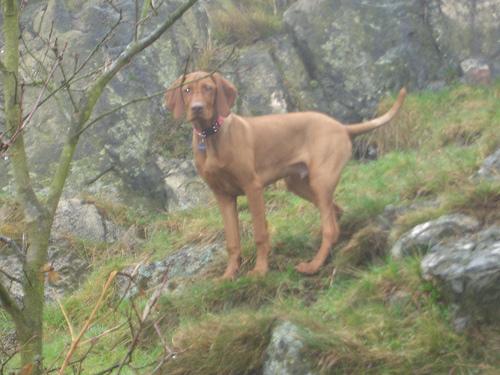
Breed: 210-n000048-vizsla